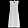
Label: Dress